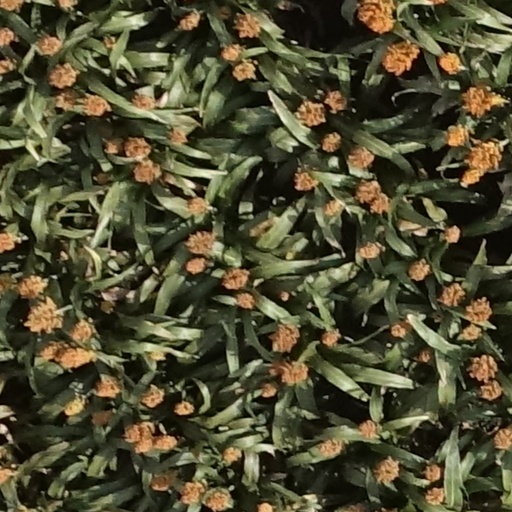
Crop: sorghum